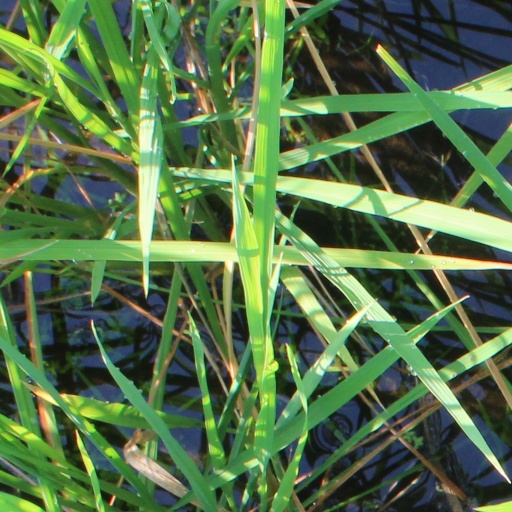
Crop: rice